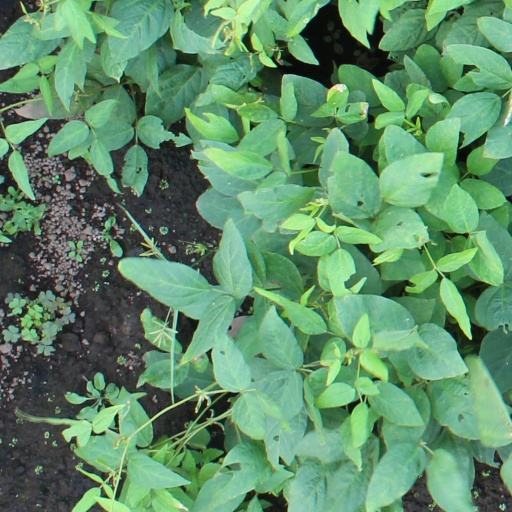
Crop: soybean